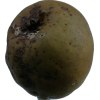
Label: pear